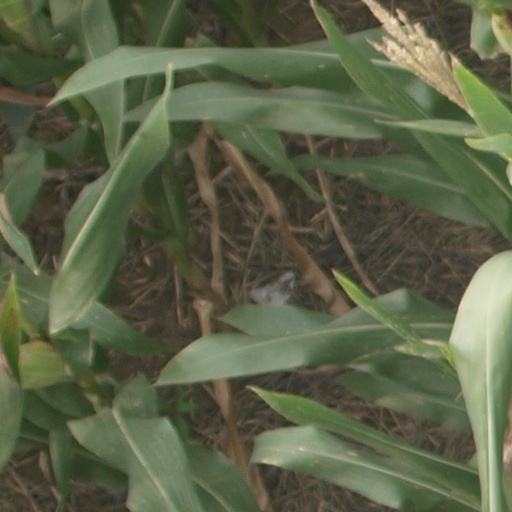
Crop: maize; corn